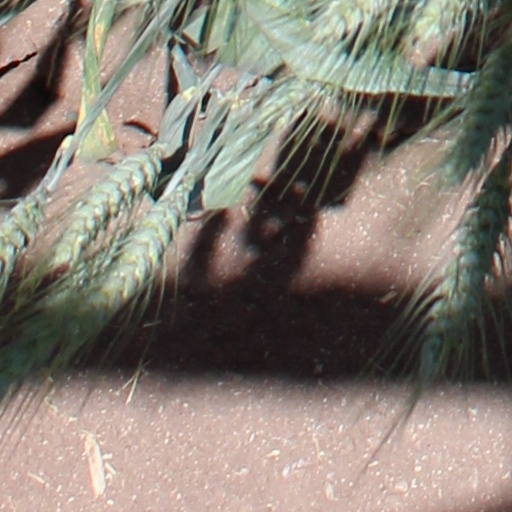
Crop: wheat